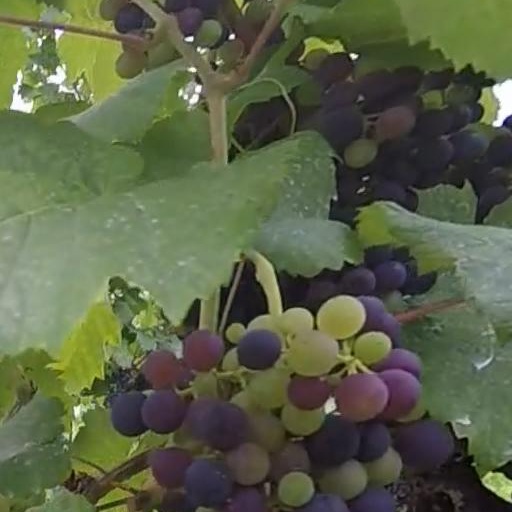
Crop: grape